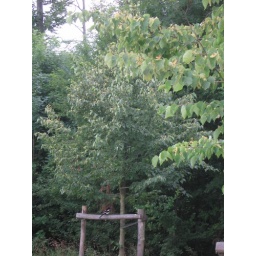
same bird as in Ireland- w/ the white on black wings.